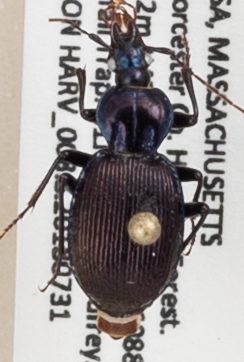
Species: Sphaeroderus canadensis canadensis
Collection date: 2018-07-31
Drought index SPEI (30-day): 1.216
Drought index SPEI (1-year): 0.63
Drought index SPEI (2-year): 0.132